Anchiceratops

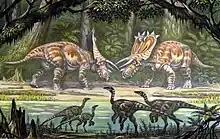
Restoration of two individuals facing off, with "Ornithomimus" in the foreground

"Anchiceratops" is rare compared to other ceratopsians in the area, and usually found near marine sediments, in both the Horseshoe Canyon and Dinosaur Park Formations. This indicates that "Anchiceratops" may have lived in estuaries where other ceratopsids did not live. Flowering plants were increasingly common but still rare compared to the conifers, cycads and ferns which probably made up the majority of ceratopsian diets.